Alcor (star)

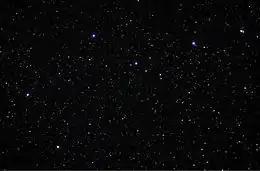
The Big Dipper's bowl and part of the handle photographed from the International Space Station. Mizar and Alcor are at the upper right.

With normal eyesight magnitude 3.99 Alcor (spectral class A5V) appears at about 12 minutes of arc from the second-magnitude star Mizar.